Crosley

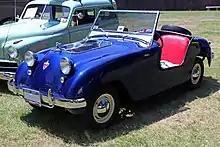
The Crosley Hotshot, introduced in 1949, was America's first post-war sportscar

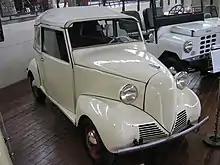
1939 Crosley convertible

Crosley Motors Incorporated was a small, independent American manufacturer of economy cars or subcompact cars, bordering on microcars. At first called the Crosley Corporation and later Crosley Motors Incorporated, the Cincinnati, Ohio, firm was active from 1939 to 1952, interrupted by World War II production. Their station wagons were the most popular model, but also offered were sedans, pickups, convertibles, a sports car, and even a tiny jeep-like vehicle. For export, the cars were badged Crosmobile.